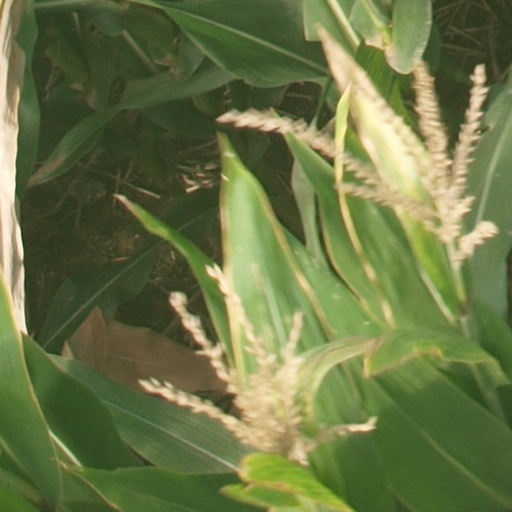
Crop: maize; corn